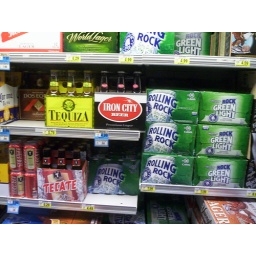
iron city in a glass bottle